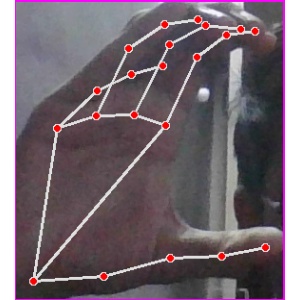
अक्षर: ऋ